Alderman House

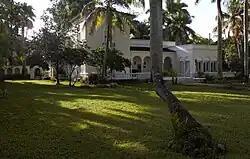

The Alderman House (also known as the Royal Palm Antiques) is a historic house located at 2572 East First Street in Fort Myers, Florida. It is locally significant as an excellent example of the Mediterranean Revival style architecture in Fort Myers during the Florida Land Boom of the 1920s.